Estancia Harberton

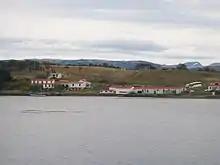
Estancia Harberton.

Estancia Harberton was established in 1886, when the missionary pioneer Thomas Bridges (1842-1898) resigned from the Anglican mission at Ushuaia. The estancia was named for Harberton, the home of his wife, Mary Ann Varder (1842-1922), in Devon, England. Bridges was the author of a dictionary of the Yámana or Yaghan language, and their son Lucas Bridges (1874-1949) wrote "The Uttermost Part of the Earth" about his boyhood, the Yahgan people, and the family's adventures in getting the dictionary published in Europe.